US Sassuolo Calcio

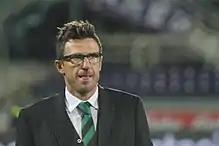
Eusebio Di Francesco, manager of the historic promotion to Serie A for the "Neroverdi" in 2013

On 25 August 2013, Sassuolo played their first-ever Serie A match, a 2–0 loss away at Torino. The team's second match was their first at home, against Livorno, where striker Simone Zaza scored Sassuolo's first top-flight goal as they lost 4–1. On 22 September 2013, Sassuolo endured a heavy 7–0 defeat at home to Inter. The team earned their first point in their fifth match, on 25 September away to Napoli. Zaza equalised as the game finished 1–1, ending the hosts' perfect start to the season. This was followed by a first home point on 29 September, a 2–2 draw with Lazio. On 20 October 2013, Sassuolo won their first Serie A game, defeating Bologna 2–1 at home with goals from Domenico Berardi and Antonio Floro Flores, moving the club off bottom place. Sassuolo won away for the first time in Serie A on 3 November against Sampdoria, with Berardi scoring their first top-flight hat-trick to win 4–3. Since the following match, a 1–1 draw at Roma on 10 November, the club has been outside the relegation zone. On 12 January 2014, Berardi was the only player in the season to score four goals in a game, as Sassuolo came from 2–0 down to win 4–3 against Milan. Towards the end of January 2014, Sassuolo were in bottom place and so manager Di Francesco was relieved of his duties and Alberto Malesani was brought in. The managerial change did not have the desired effects and so in early March, Sassuolo re-entrusted the side to the management of Di Francesco. Sassuolo won its away match against Fiorentina 4–3 on 6 May 2014, and after winning 4–2 against Genoa on 11 May, Sassuolo guaranteed its place in Serie A for the 2014–15 season. Berardi finished in equal 7th place in the Serie A top scorers list, with 16 goals for the season.